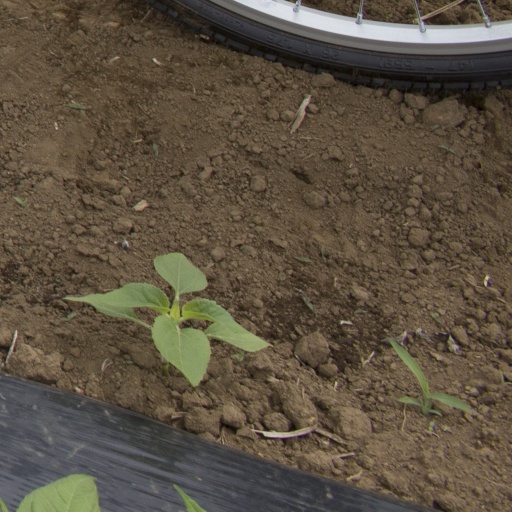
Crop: Jerusalem artichoke